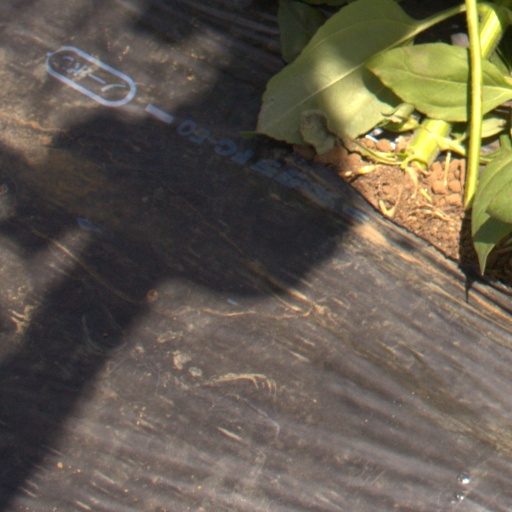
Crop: Jerusalem artichoke